Guardia di Finanza

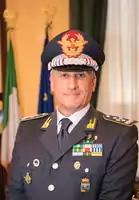
Generale di Corpo d'Armata Giorgio Toschi, general commander of the Guardia di Finanza from 2016 to 2019

In the "Costa Concordia" disaster, the harbourmaster of Livorno asked a Guardia di Finanza patrol boat to investigate the "Costa Concordia"'s condition, after an unidentified crew member falsely claimed there was a blackout on board.